Challengers (manga)

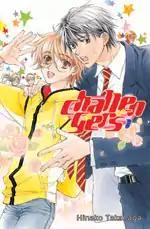
Cover of Vol 1 of the DramaQueen English translation

is a yaoi manga by the Japanese manga artist Hinako Takanaga, who also authored "Little Butterfly" and "The Devil's Secret". The first volume of this series was originally called before the series was retitled Challengers. Challengers is licensed in German by Tokyopop Germany under the title "Küss mich, Student!" and in French by Taifu Comics under the title "Rien n'est impossible". A spin-off series to "Challengers", which follows Tomoe's older brother Souichi, is titled "The Tyrant Falls in Love".